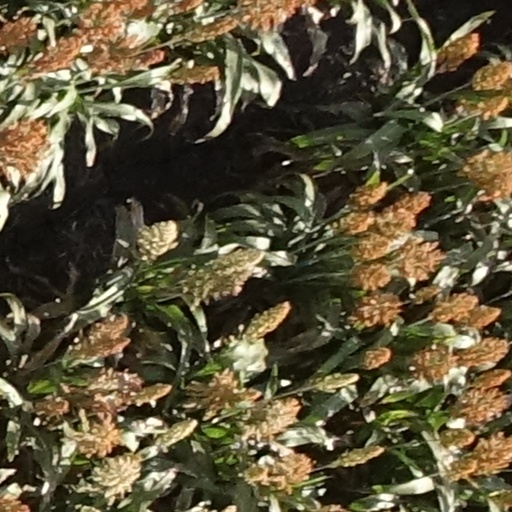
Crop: sorghum